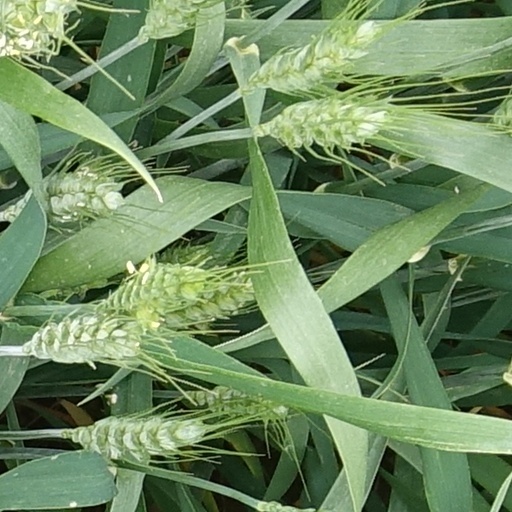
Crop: wheat